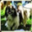
Label: dog